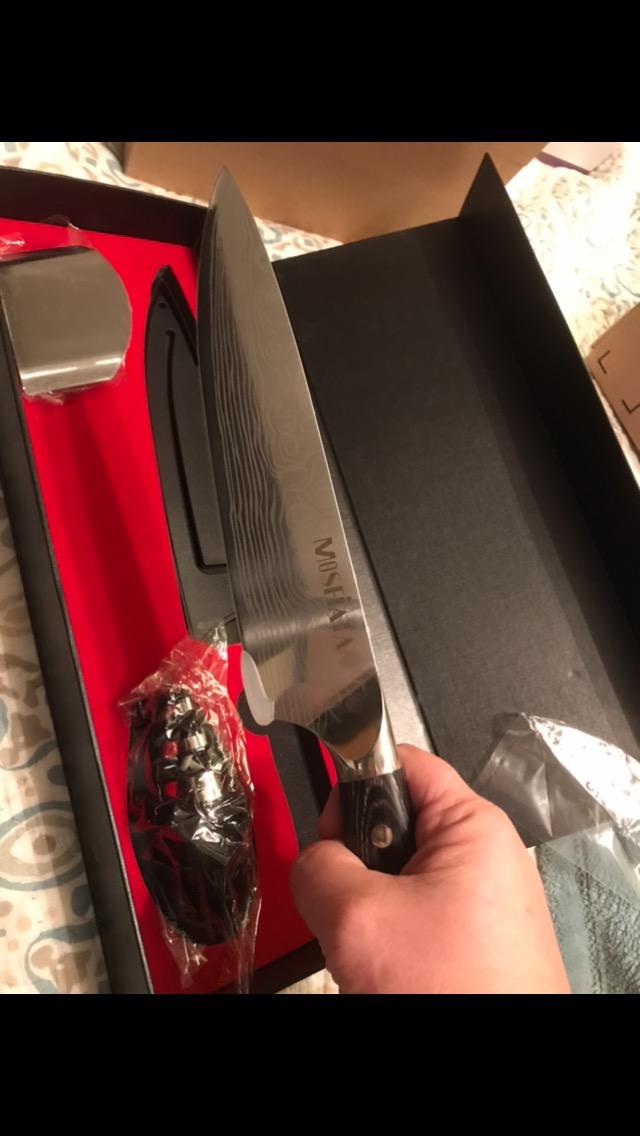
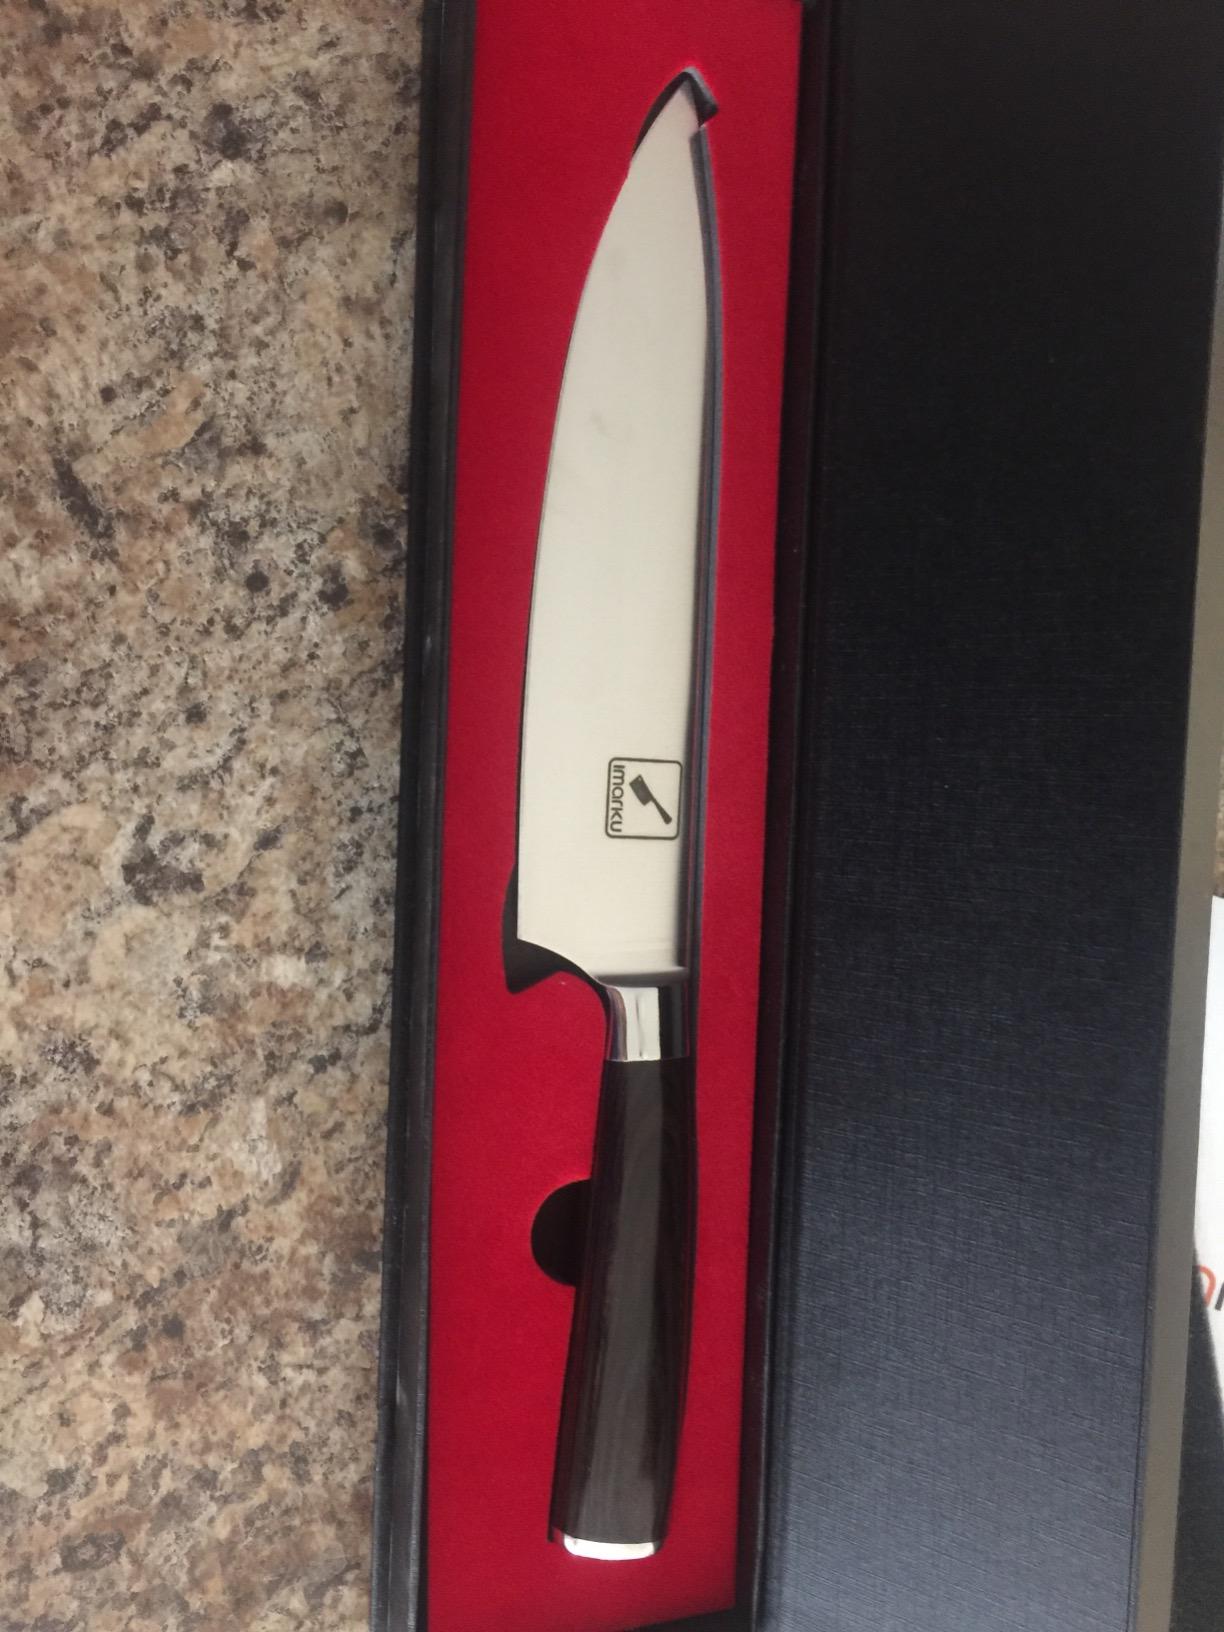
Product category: items_knife
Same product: no